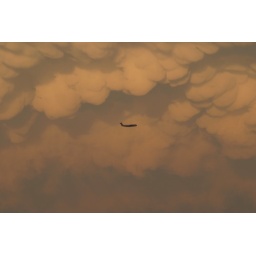
These hugh rolling clouds filled the sky over our house